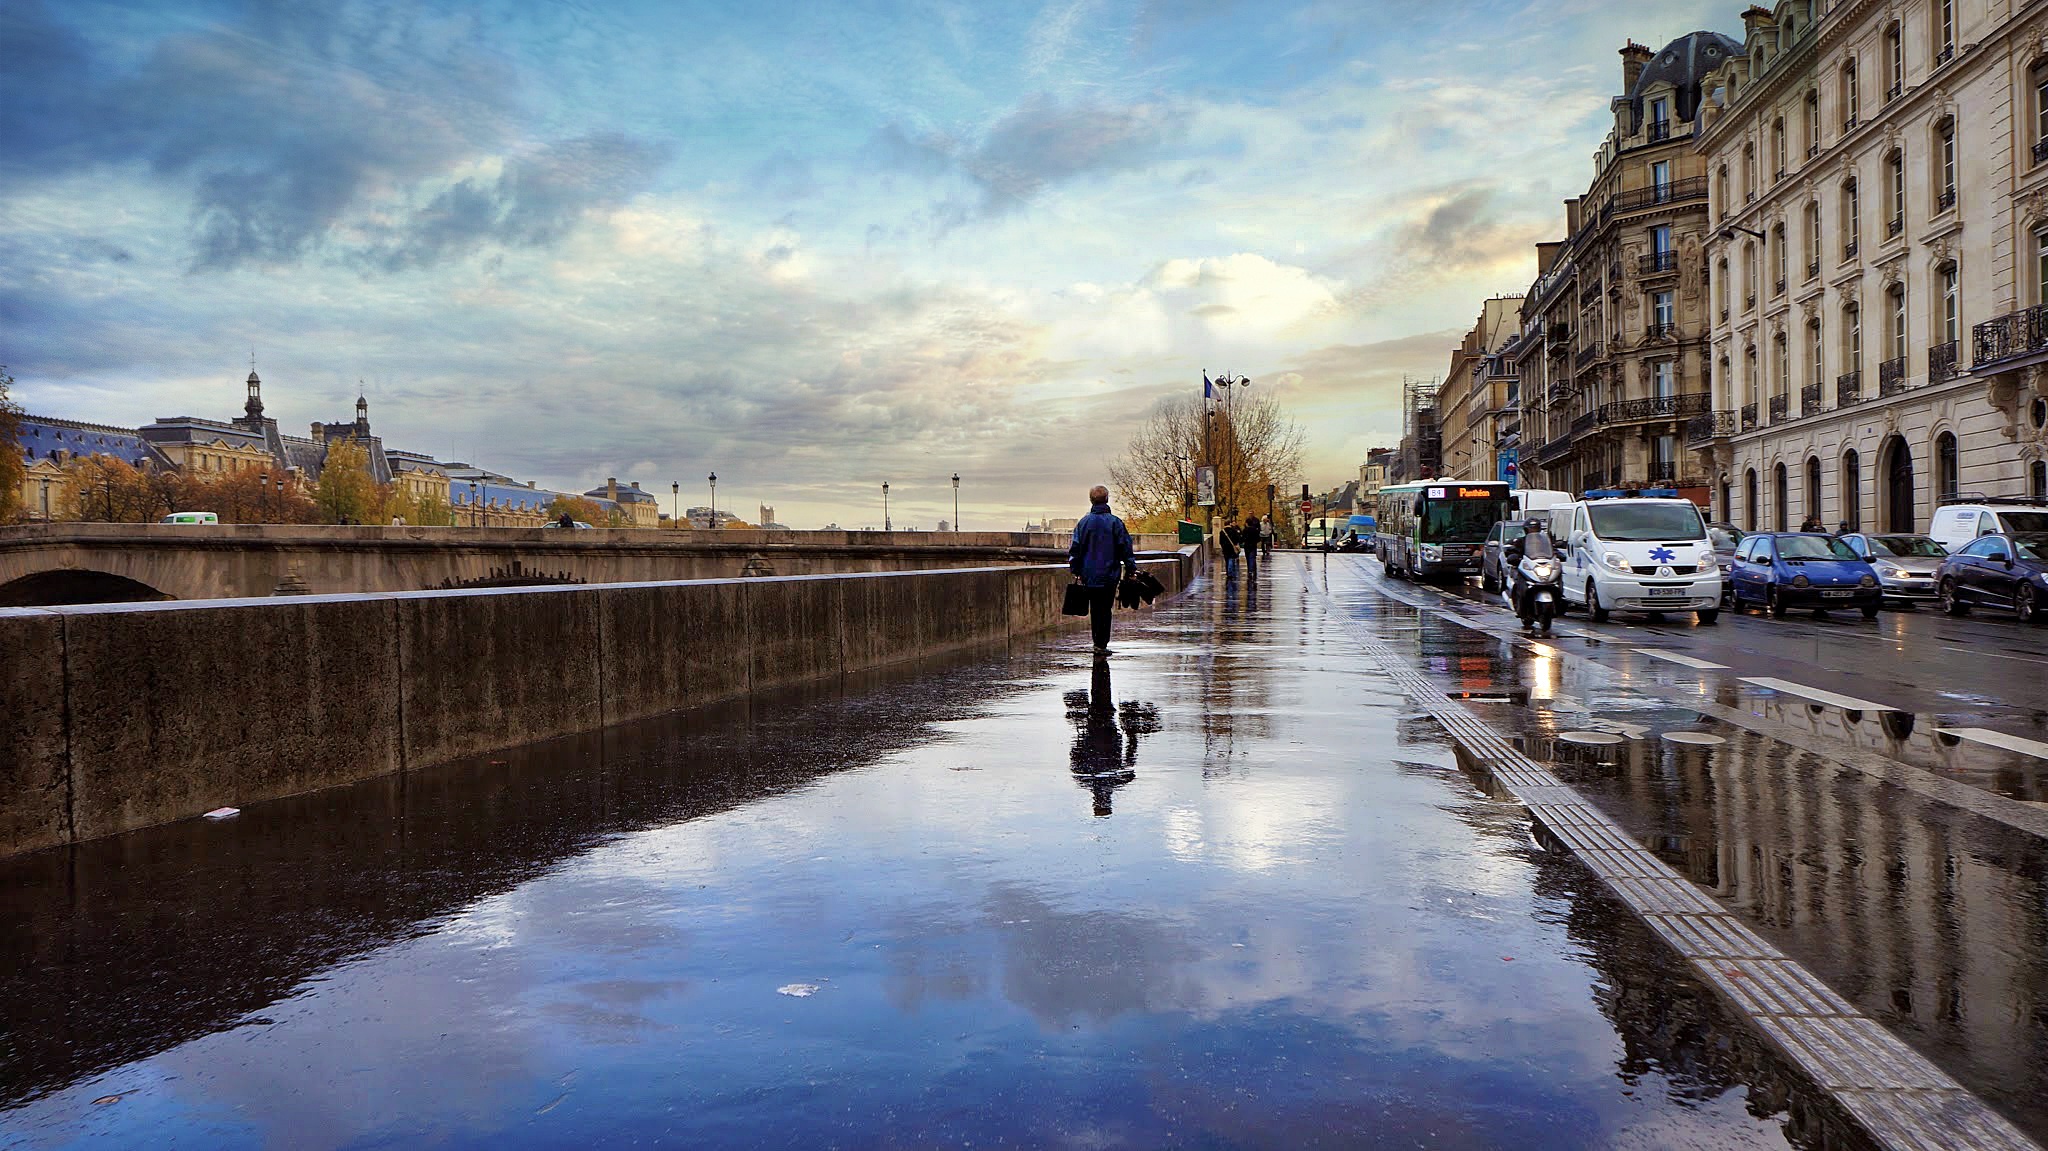
water, winter, cloud, bridge, car, morning, city, river, canal, cityscape, dusk, evening, reflection, waterway, body of water, channel, landform, geographical feature